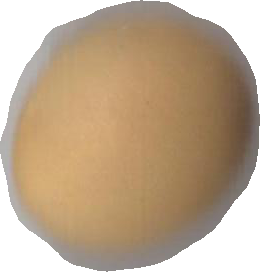
Variety: Grobogan